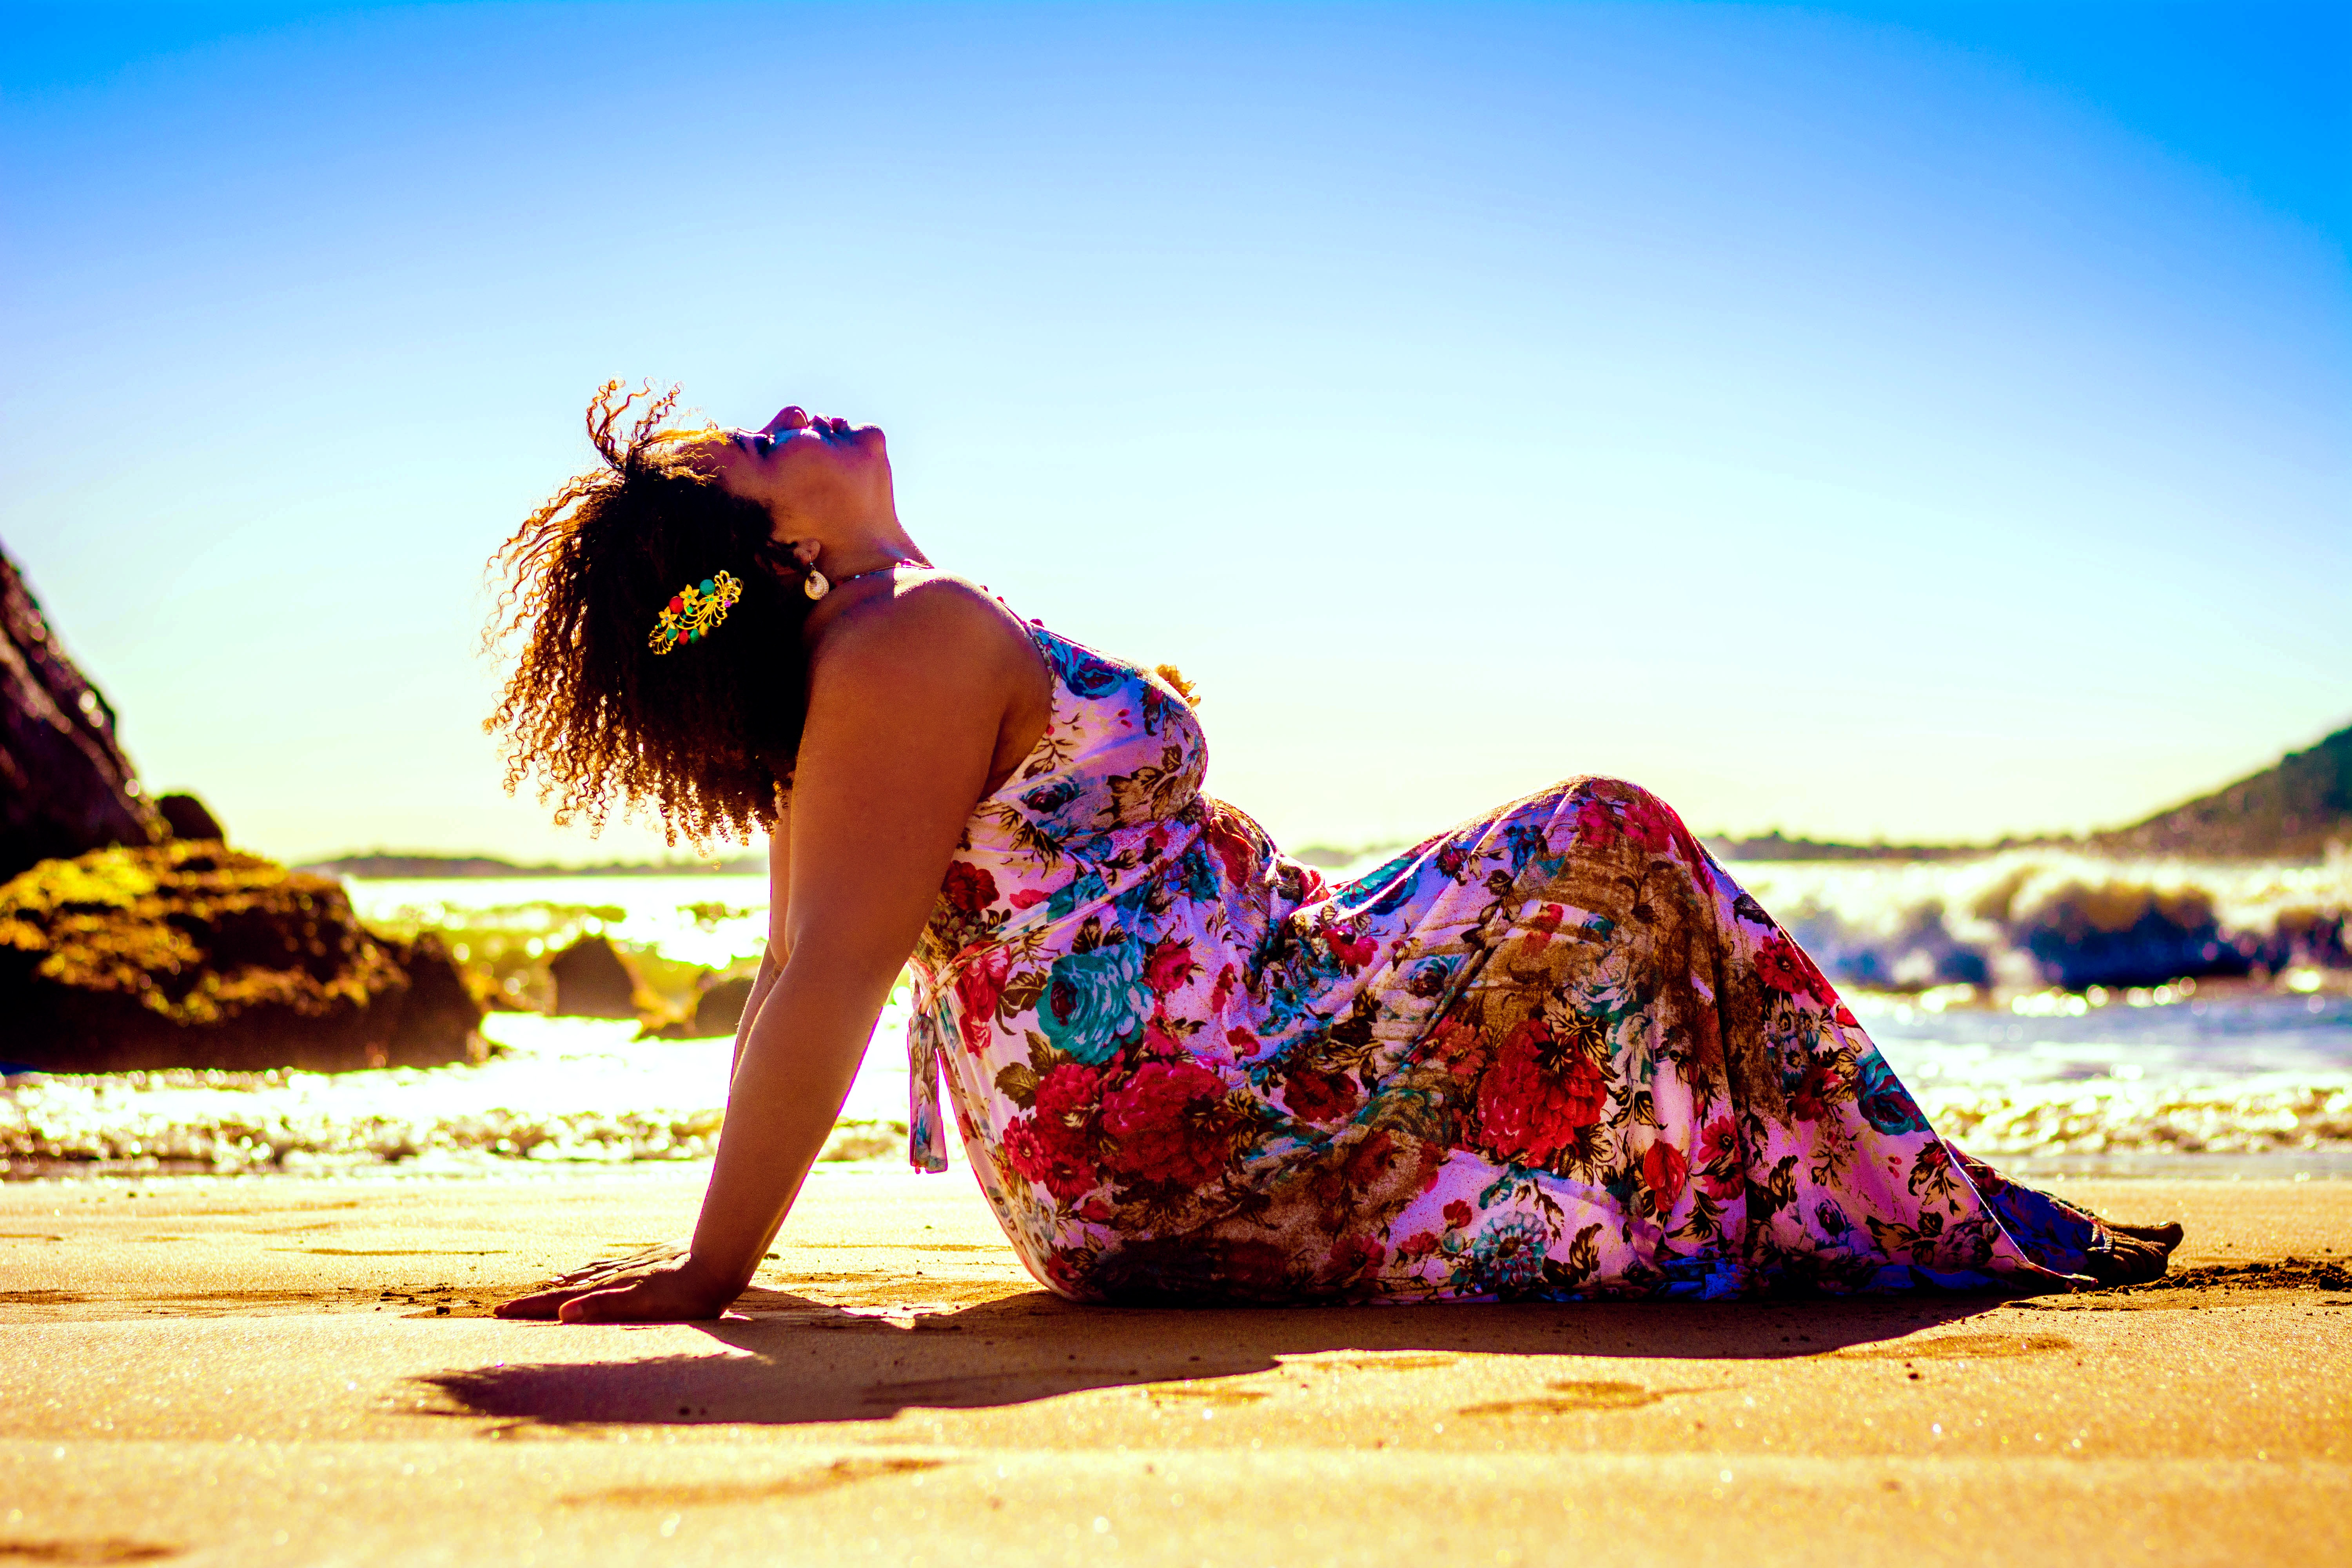
beach, sea, water, nature, sand, woman, female, model, color, sitting, beauty, sexy, photo shoot, human positions, sun tanning, physical fitness